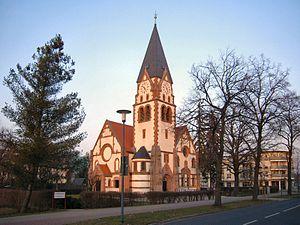
Ziebigk est un quartier de Dessau-Roßlau, une ville-arrondissement allemande située dans le Land de Saxe-Anhalt.